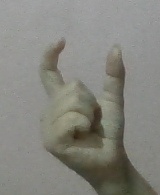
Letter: nun